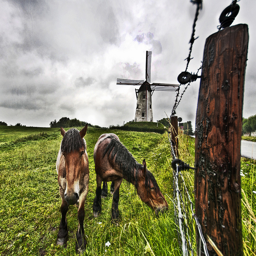
Two baby horses standing in front of a windmill.
Two horses in a field near a barbed-wire fence.
Brown and black horses have a windmill behind them.
Two horses grazing in the fields next to a barbwire gate
Two horses in front of a wind mill standing next to a fence.